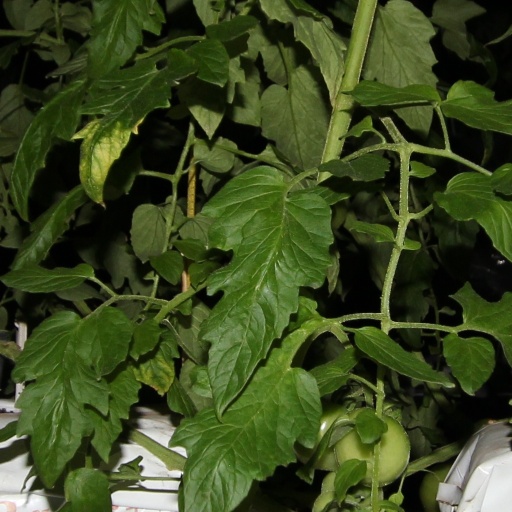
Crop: tomato